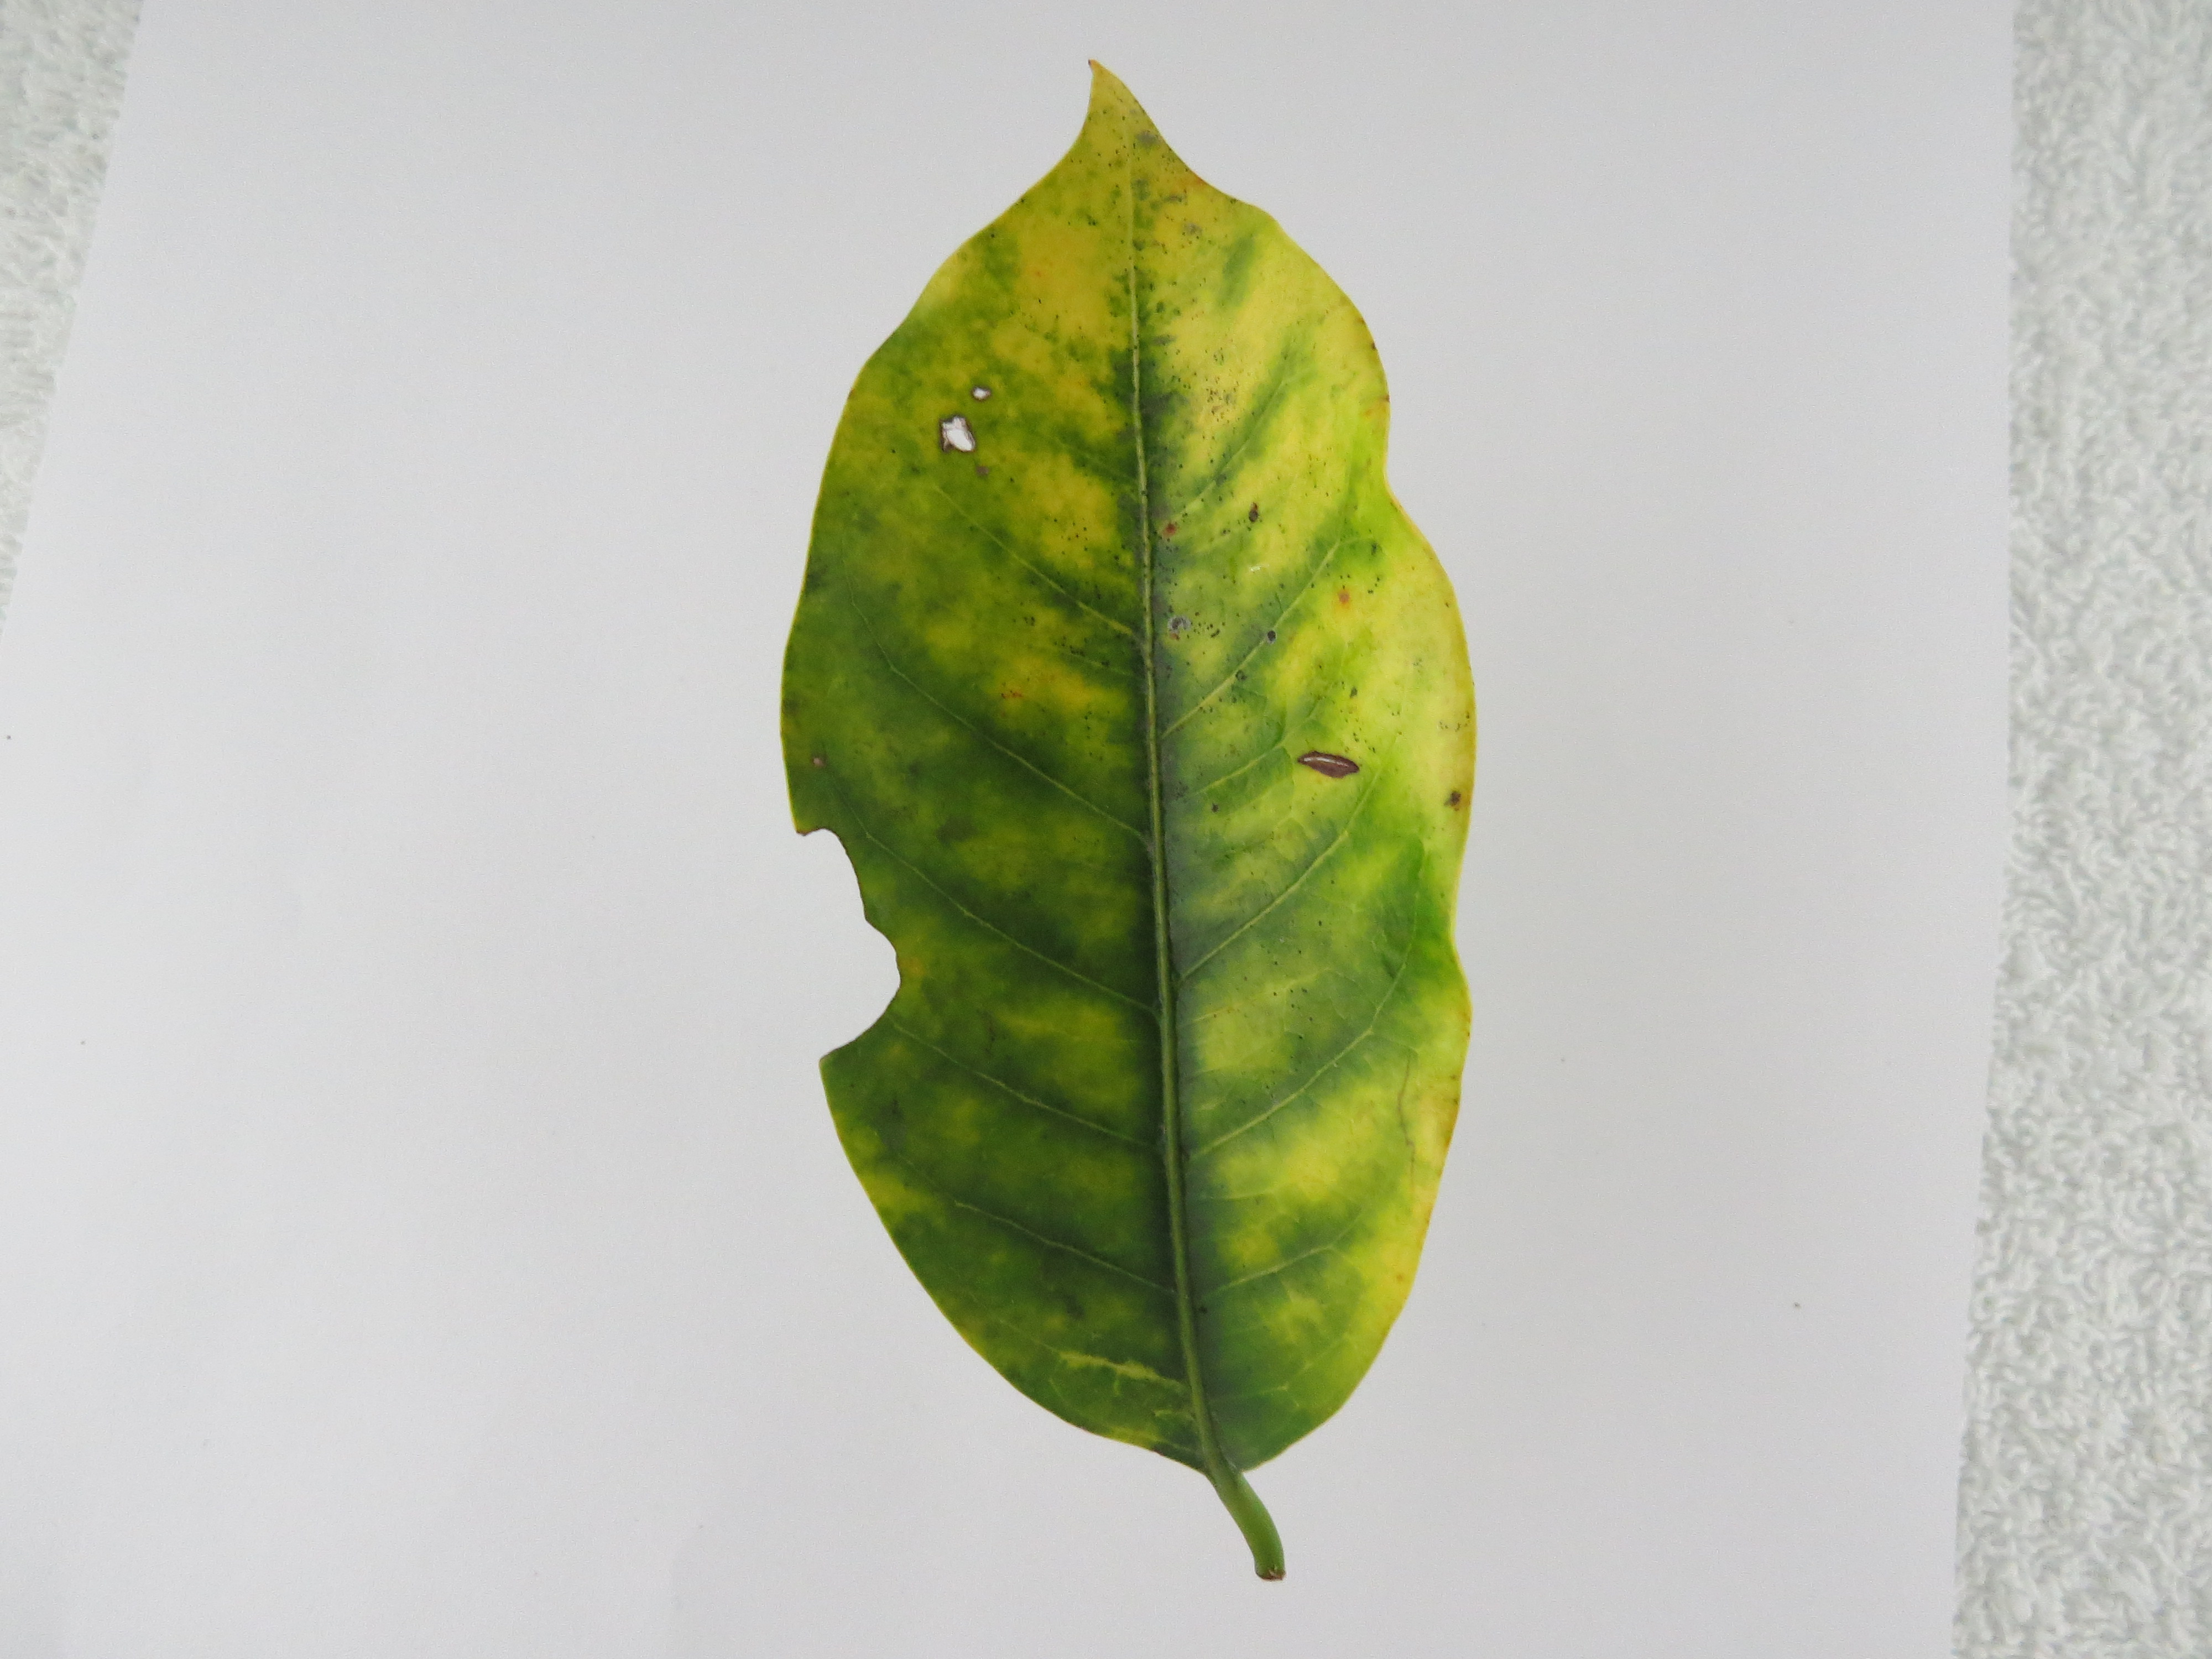
Label: nitrogen-N